Charles de Rochefort

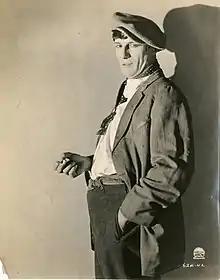
De Roche in 1924

Charles d'Authier de Rochefort (7 July 1887 – 31 January 1952) was a French film actor, principally of the silent era. He appeared in 34 films between 1911 and 1932. He also directed seven films between 1930 and 1931.